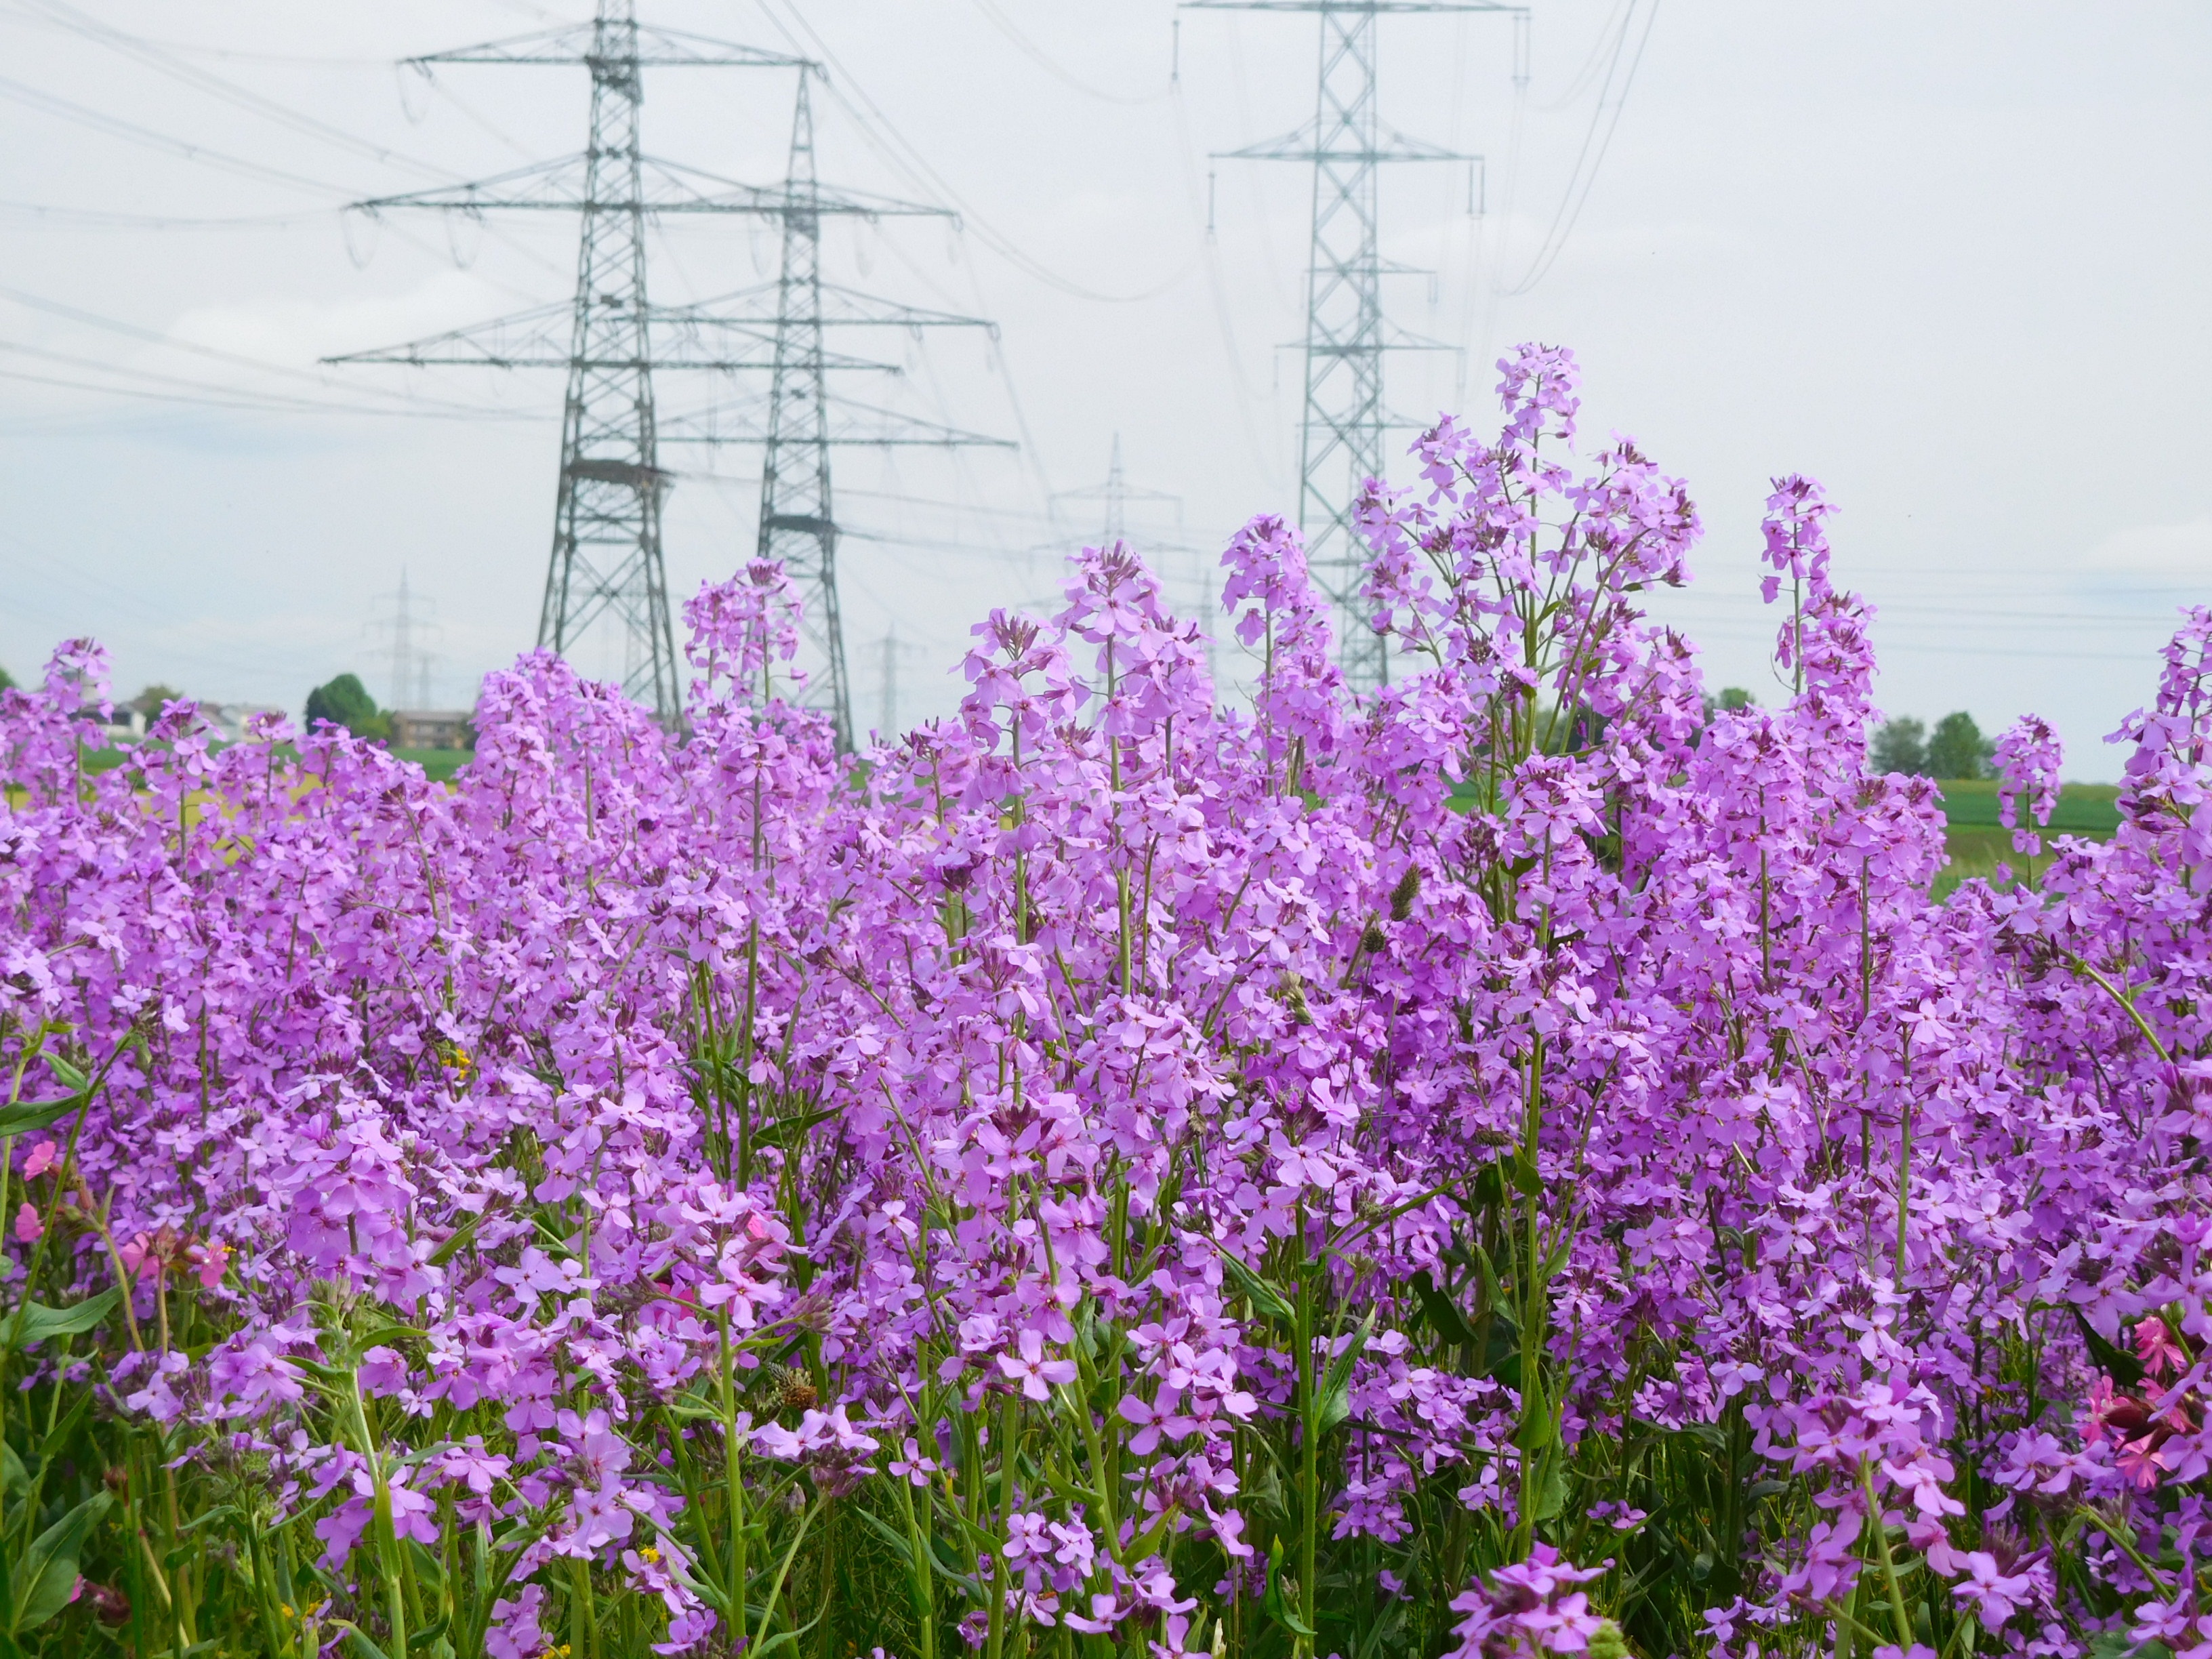
plant, flower, purple, spring, electricity, lavender, energy, wildflower, flowers, current, shrub, flowering plant, nepeta, common sage, english lavender, dame's rocket, magstadt